Birth of Mani

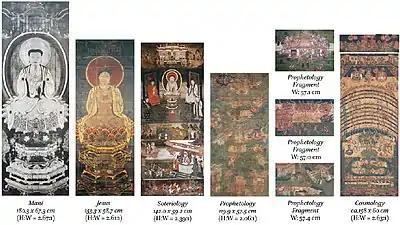
Eight Silk Painting Atlas

Eight silk hanging scrolls with Manichaean didactic images from southern China from between the 12th and the 15th centuries. They can be divided into four categories: